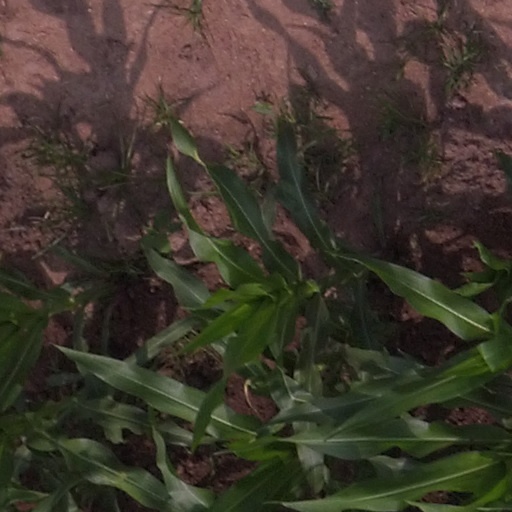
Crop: maize; corn